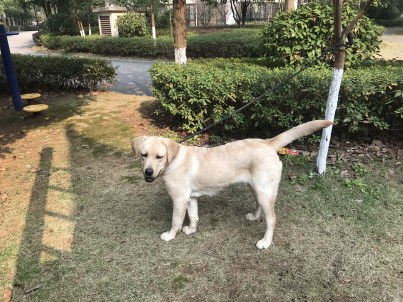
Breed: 3580-n000122-Labrador_retriever